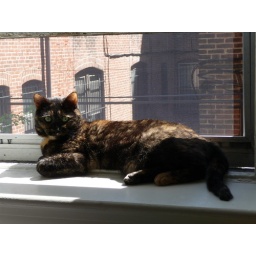
Sunbathing in the bedroom window